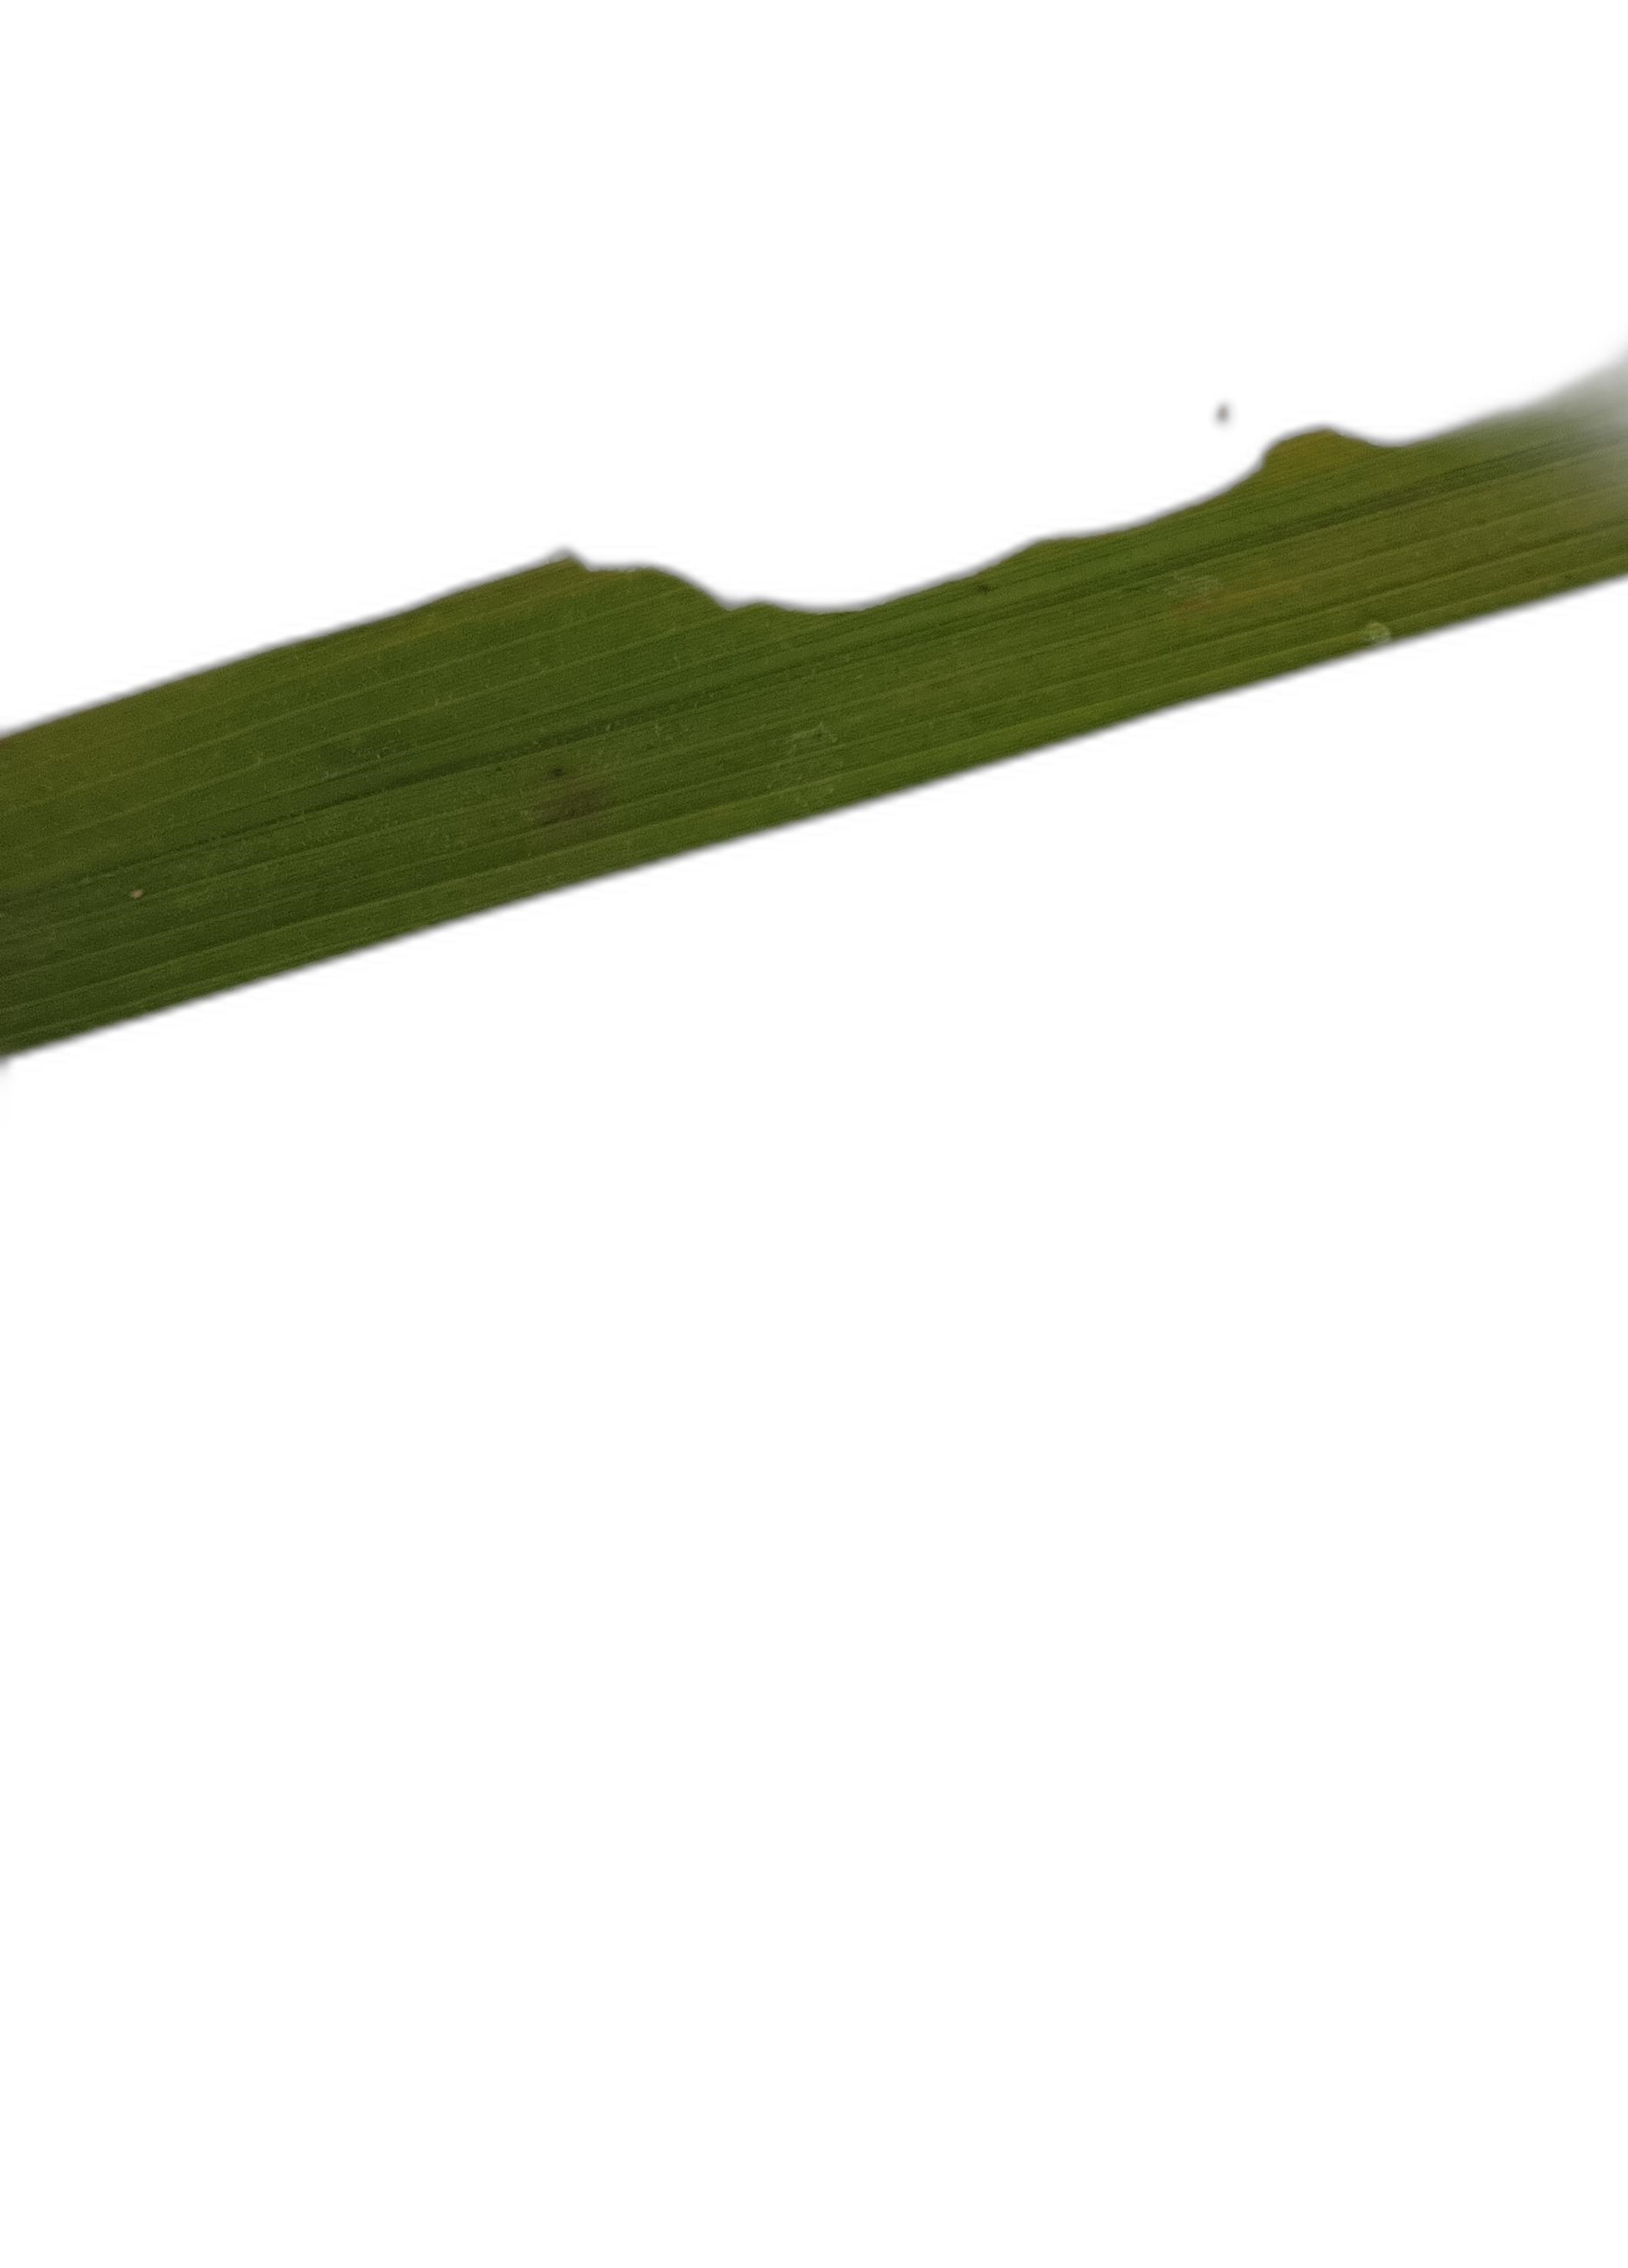
Label: Insect